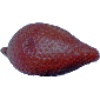
Label: salak